Double Engine (2018 film)

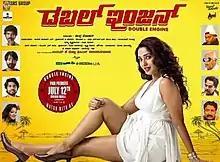
Film poster

Double Engine is a 2018 Indian Kannada-language comedy film written, directed by Chandra Mohan. The film stars Chikkanna, Suman Ranganath, Priyanka Malnad, Sadhu Kokila in the lead roles. The score and soundtrack for the film is composed by Veer Samarth and the cinematography is by Surya S. Kiran.